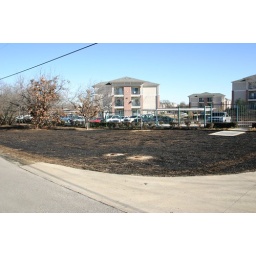
back fence by building 8